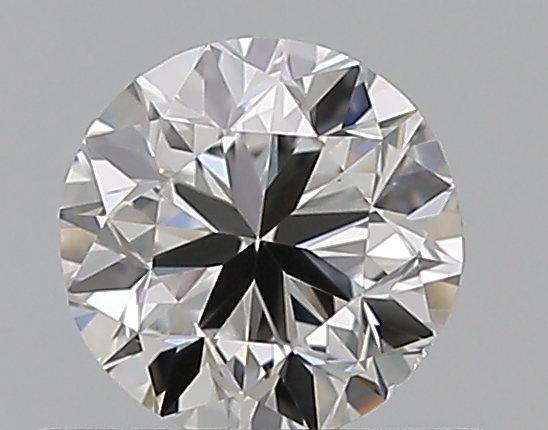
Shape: round
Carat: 0.5
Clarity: VS2
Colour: D
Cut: GD
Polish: EX
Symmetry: VG
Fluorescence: N
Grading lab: GIA
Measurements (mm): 4.83 x 4.88 x 3.16